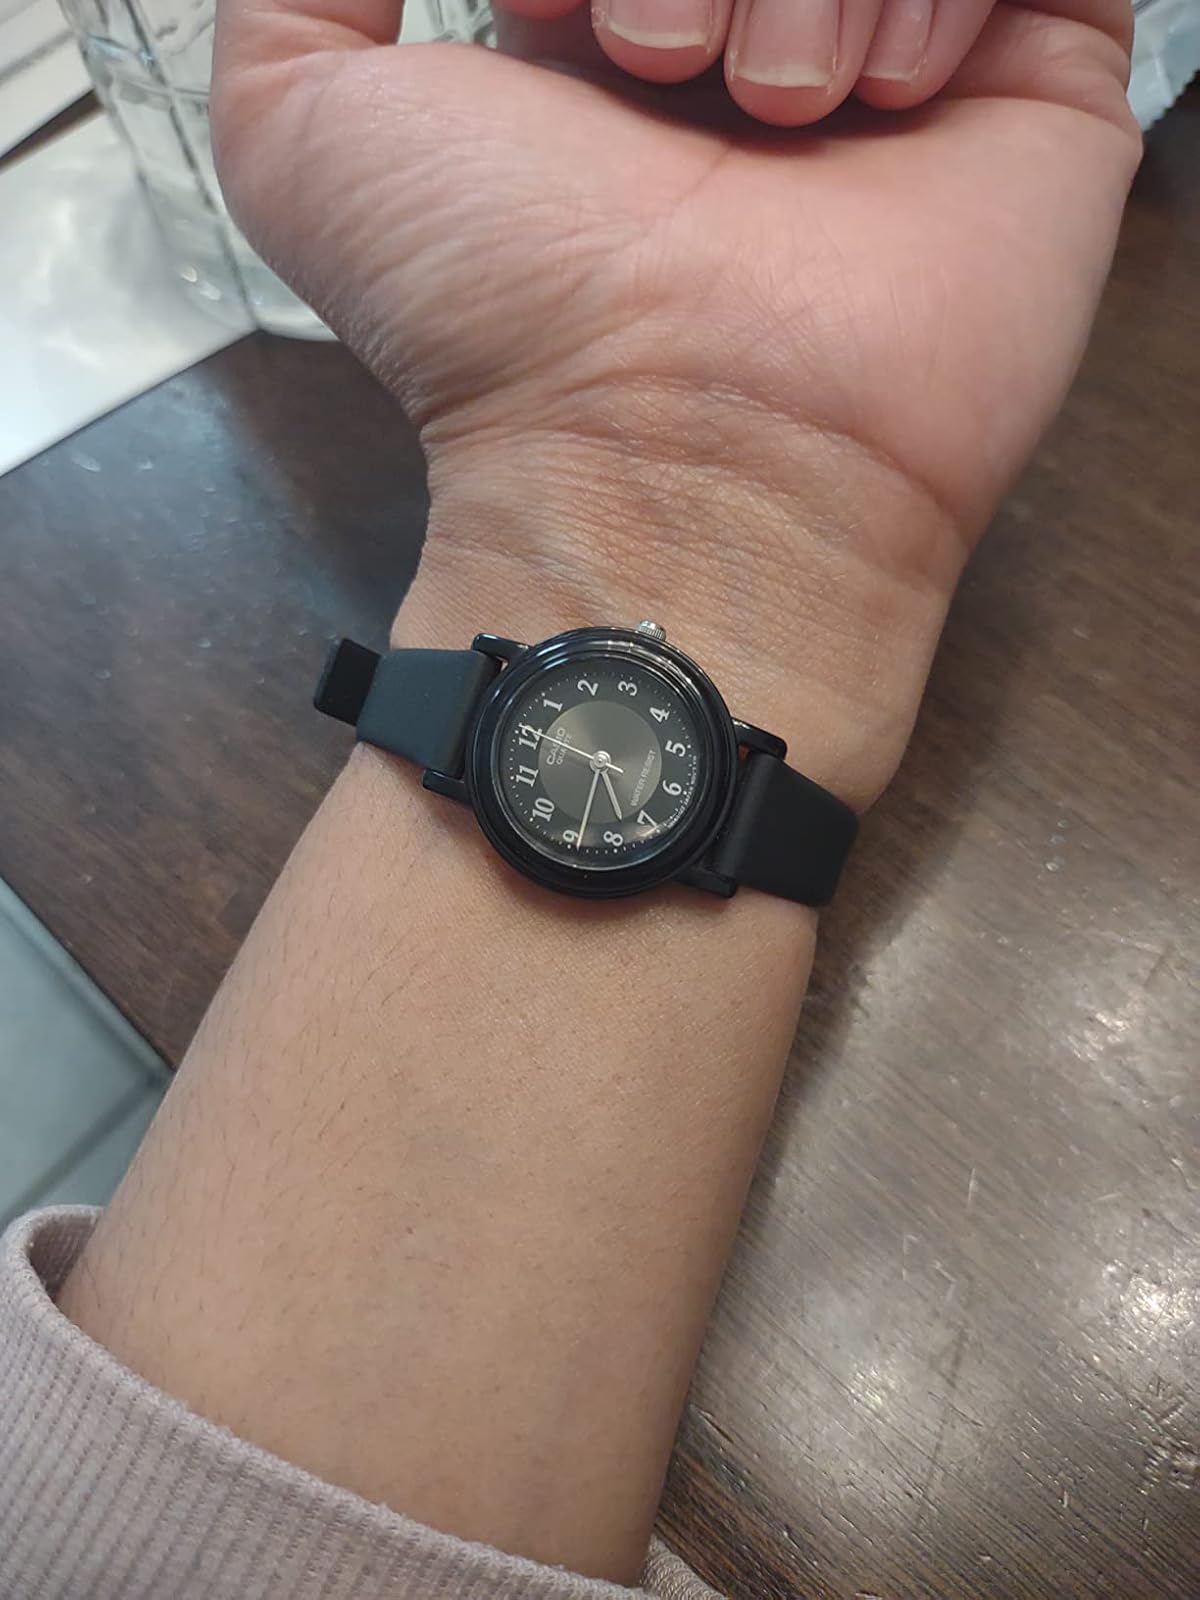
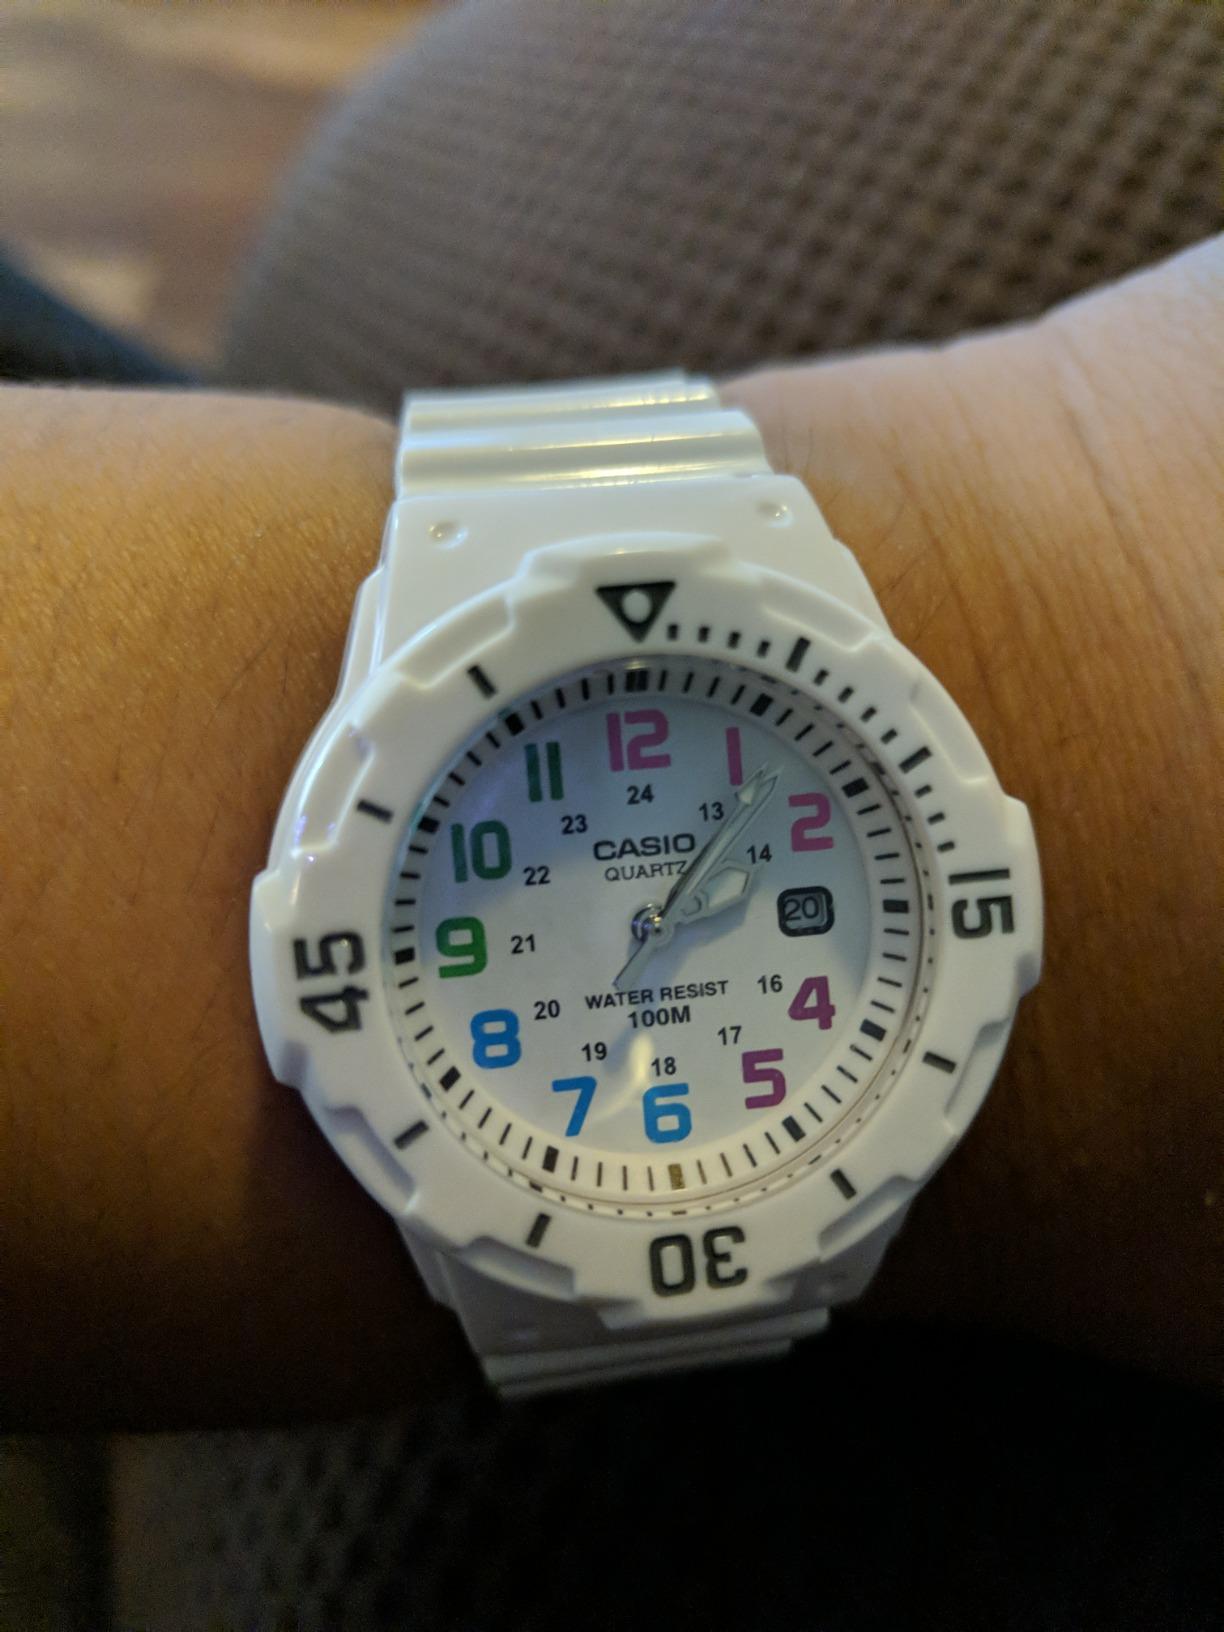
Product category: accessories_watch
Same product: no